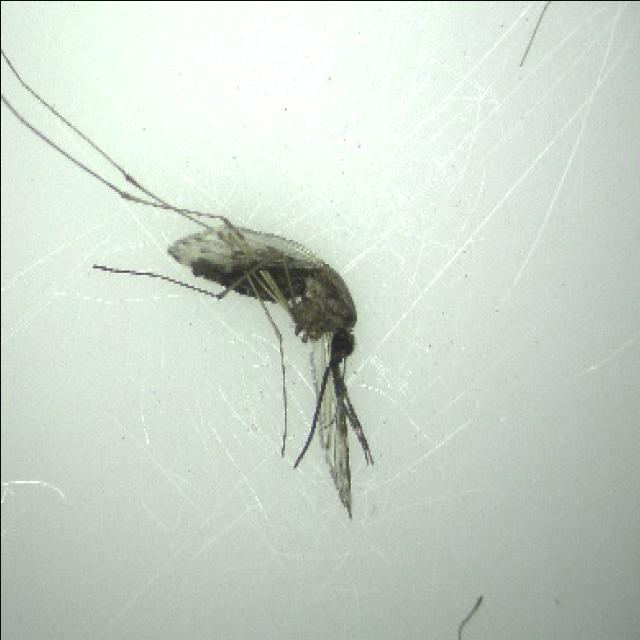
Species: anopheles_sinensis